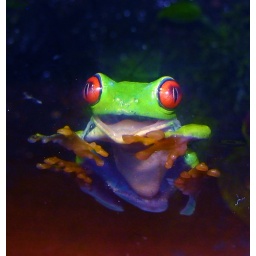
Red eyed tree frog on glass eating his daily skin shed upon awakening